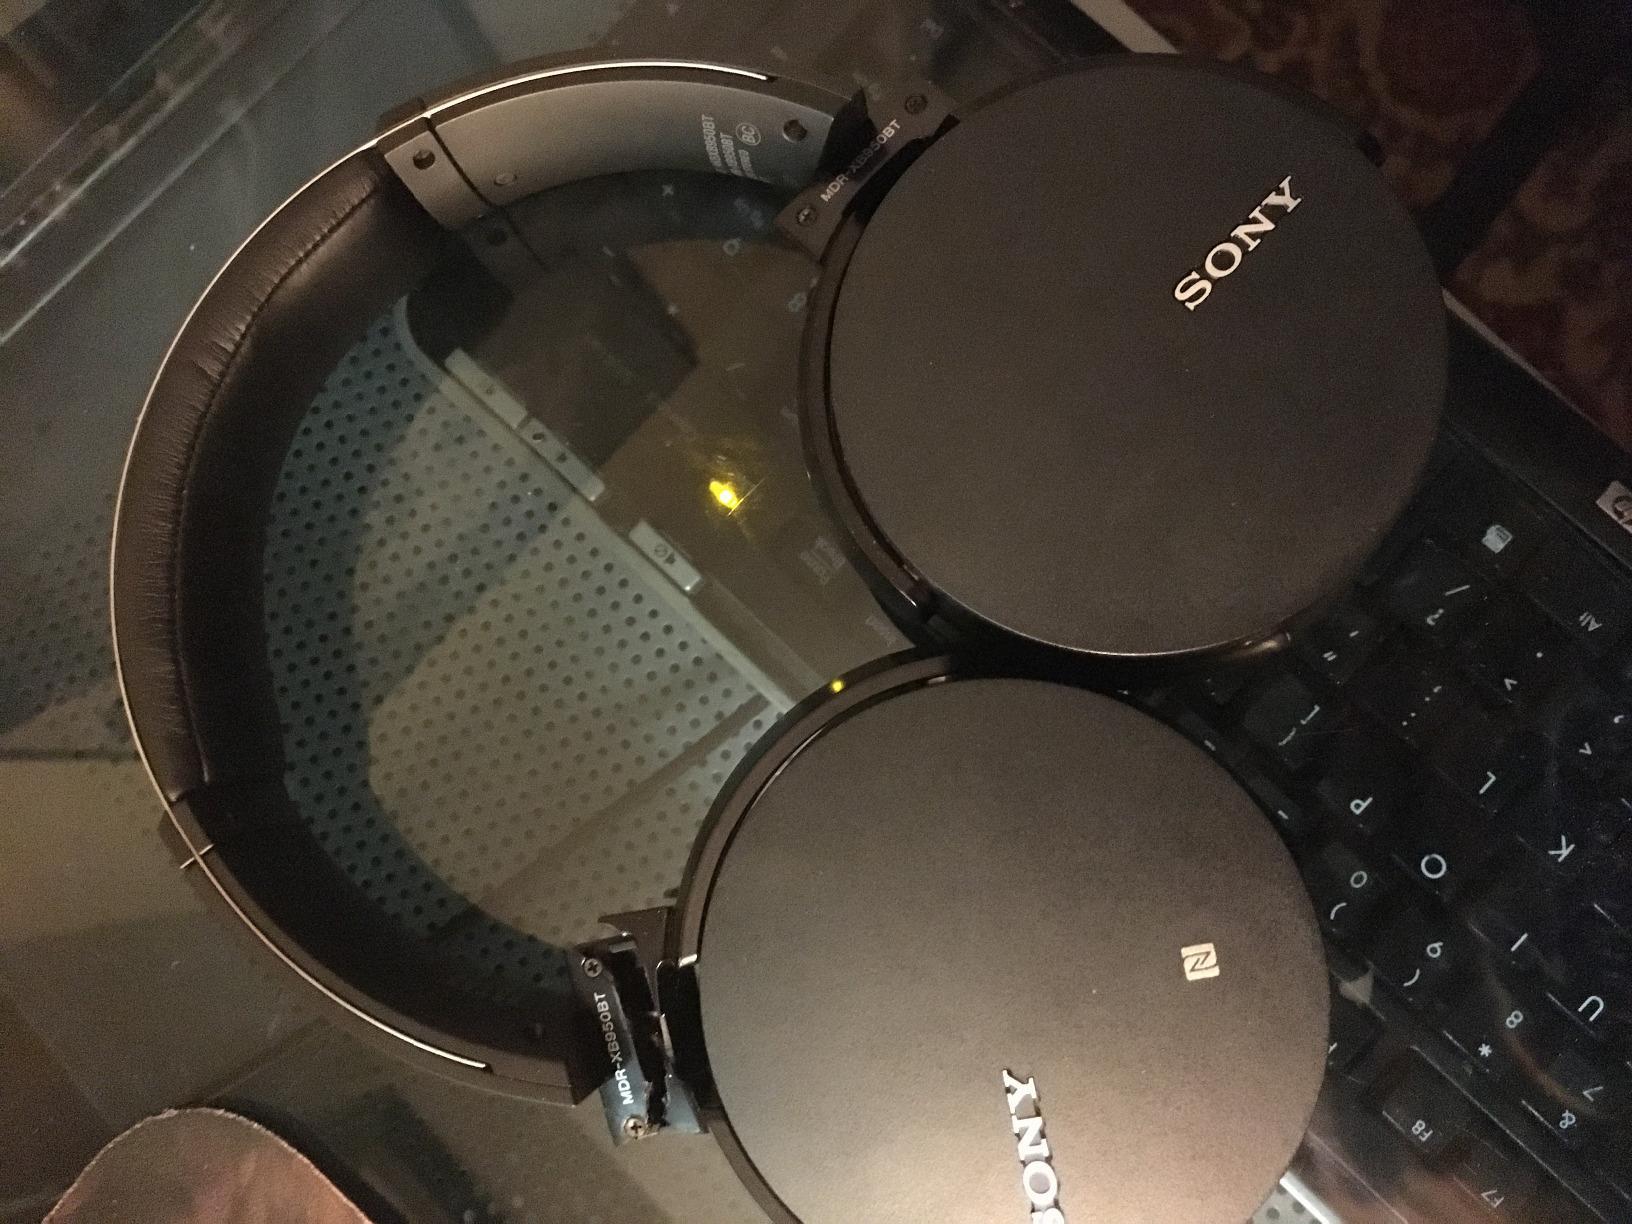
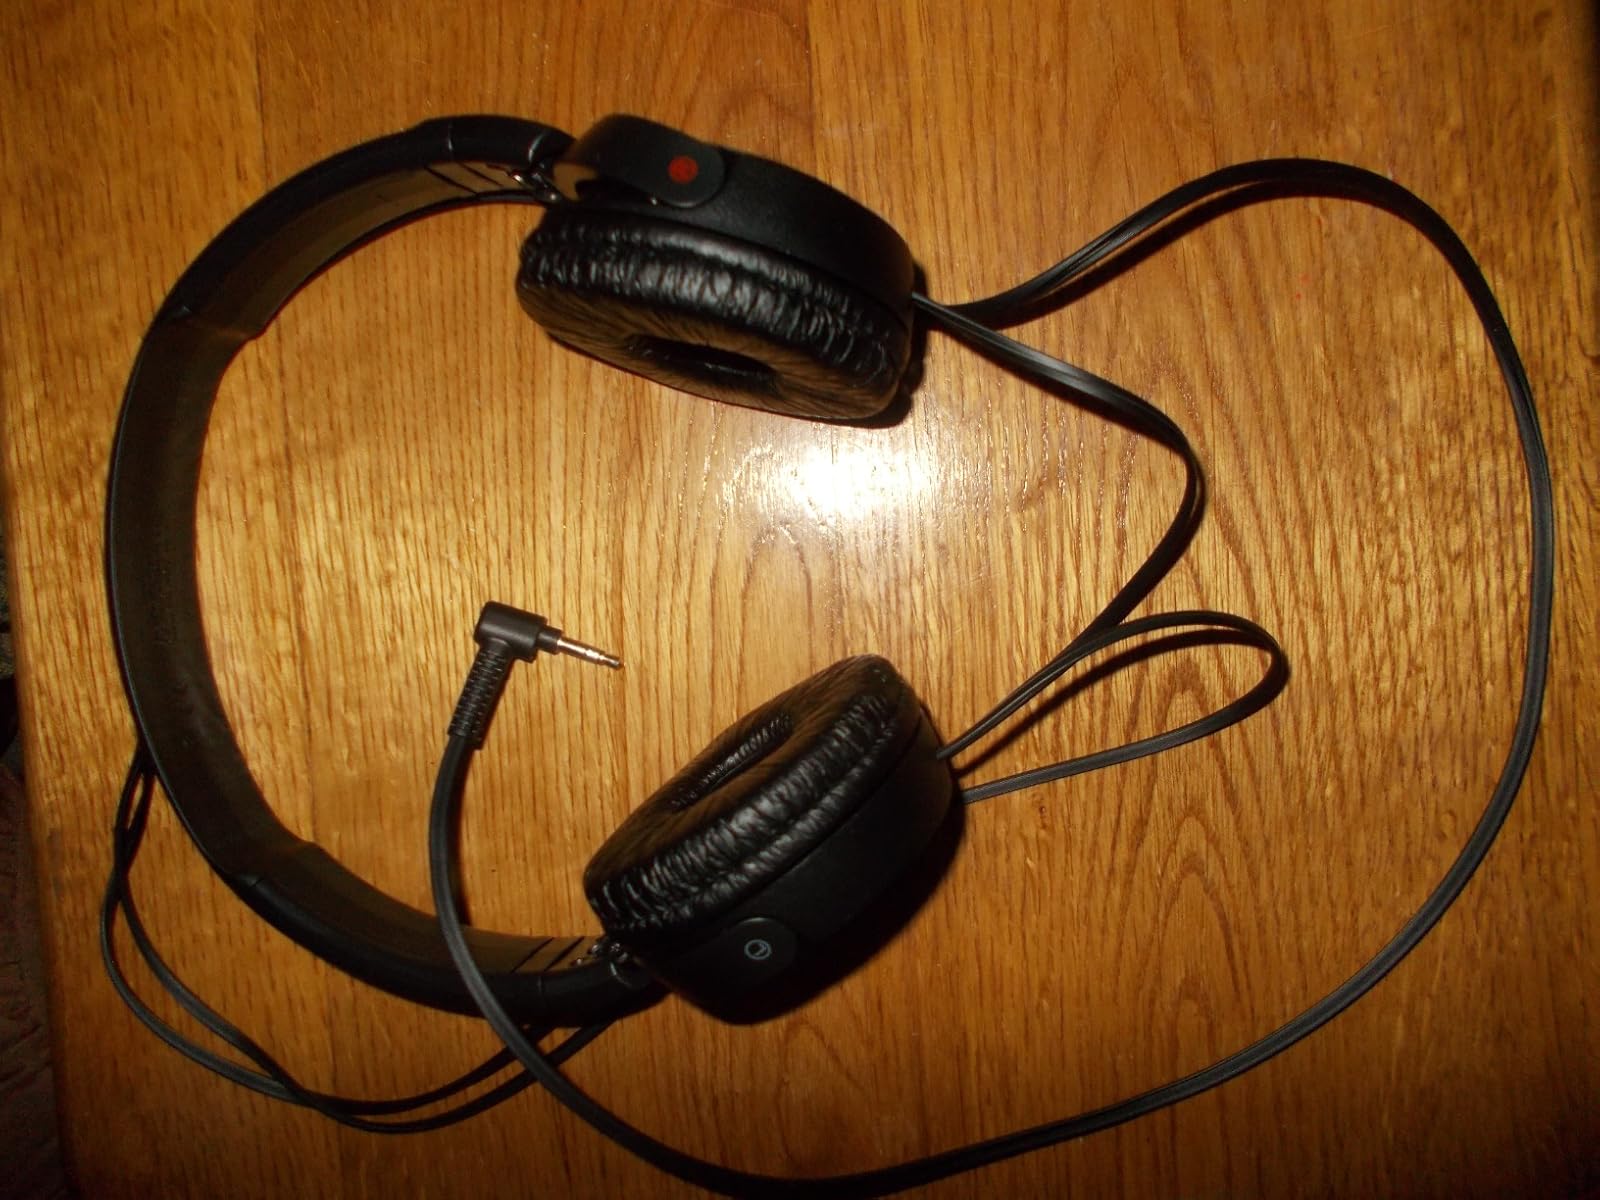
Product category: headphones
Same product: no